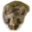
Label: mouse